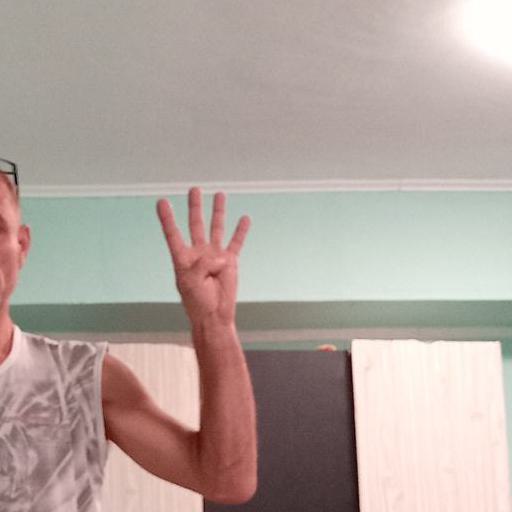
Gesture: four